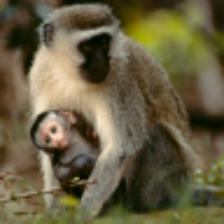
Label: NonHuman